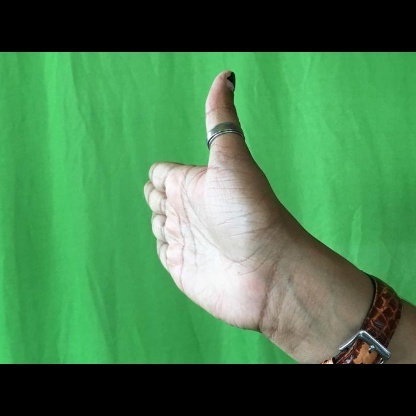
Mudra: Ardhachandran